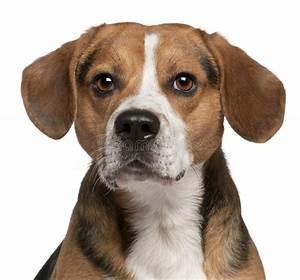
dog